Mridula Ahmed Racy

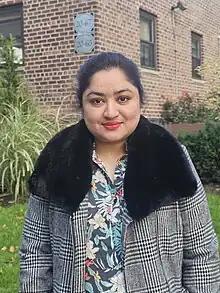
Racy in 2022

Mridula Ahmed (born 24 February), known by her stage name Racy, is a Bangladeshi actress, business person and television anchor. Since 2000 to present she is an enlisted artist of BTV.